Egyptian pyramids

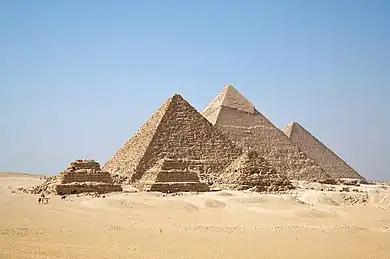
The Giza pyramid complex seen from the south. From right to left, the three largest are: the Great Pyramid, the Pyramid of Khafre, and the Pyramid of Menkaure with three queen's pyramids.

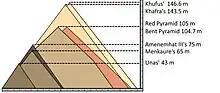
Size comparison

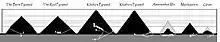
Famous pyramids (cut-through with internal layout).

The Egyptian pyramids are ancient masonry structures located in Egypt. Most were built as tombs for the pharaohs and their consorts during the Old and Middle Kingdom periods. At least 138 identified pyramids have been discovered in Egypt. Approximately 80 pyramids were built within the Kingdom of Kush, now located in the modern country of Sudan.